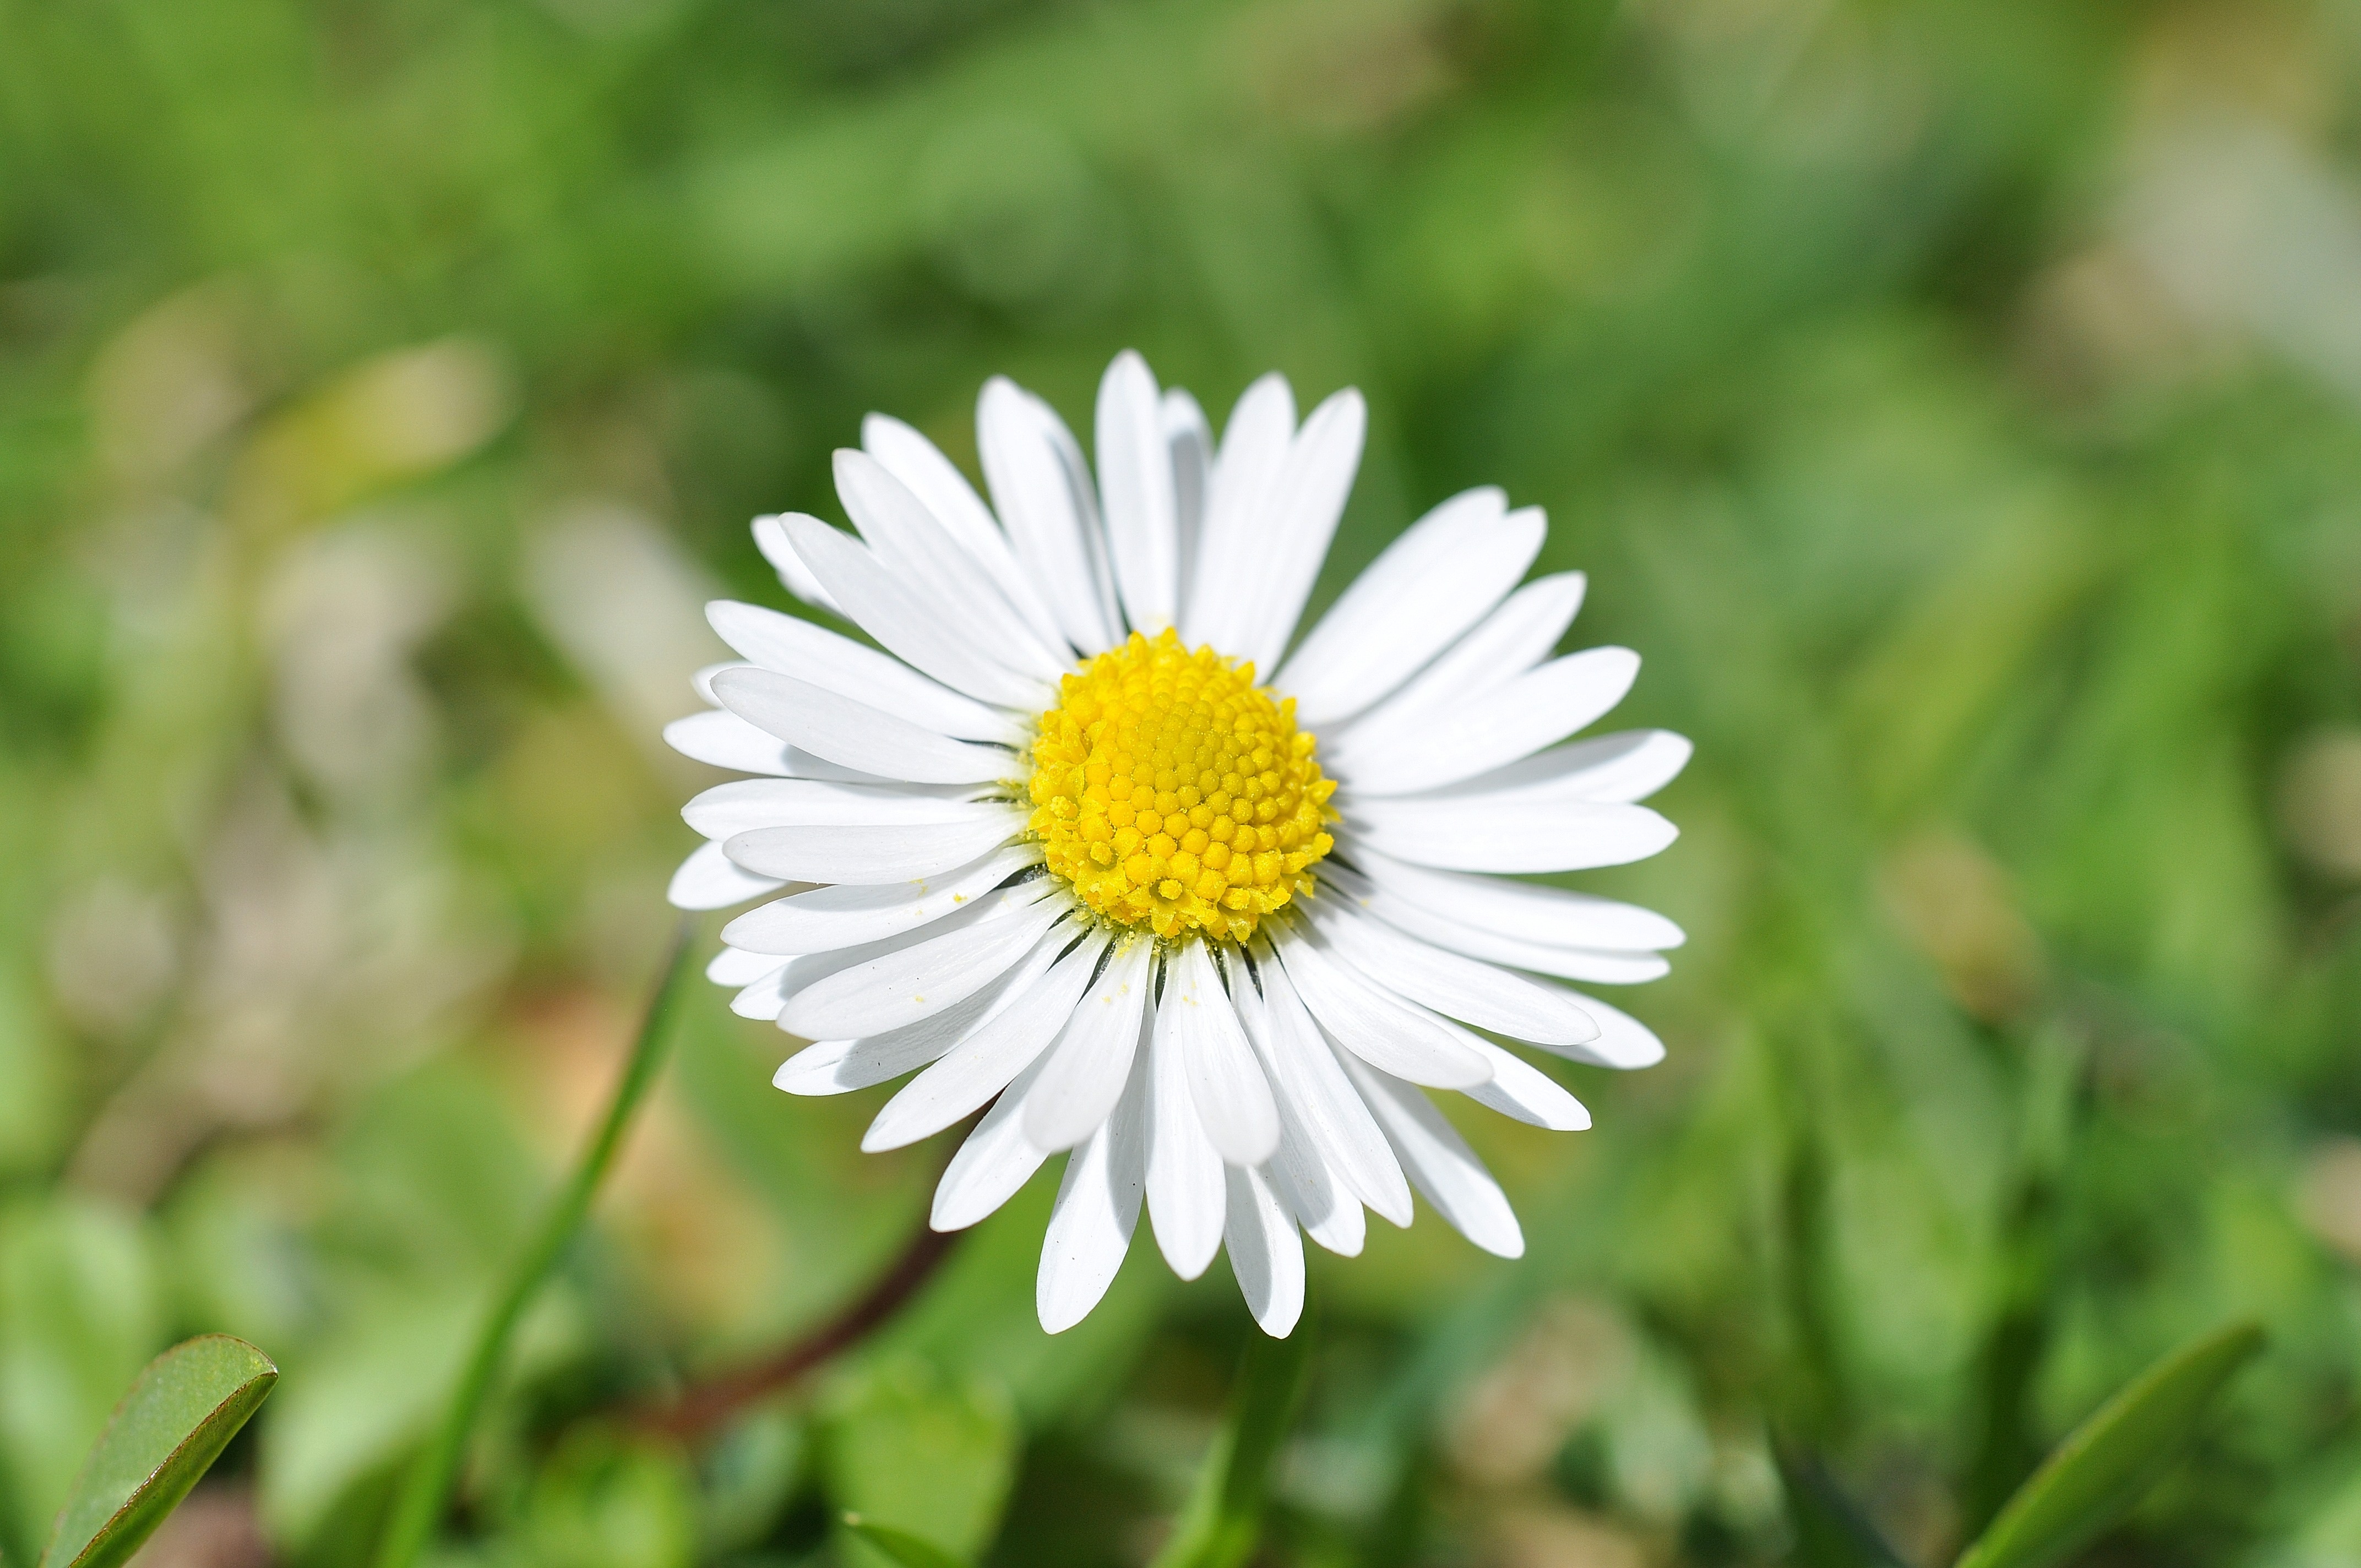
nature, grass, blossom, plant, white, field, meadow, flower, petal, bloom, daisy, spring, green, botany, garden, close, flora, wildflower, close up, early bloomer, spring flower, macro photography, flowering plant, daisy family, oxeye daisy, plant stem, land plant, chamaemelum nobile, marguerite daisy